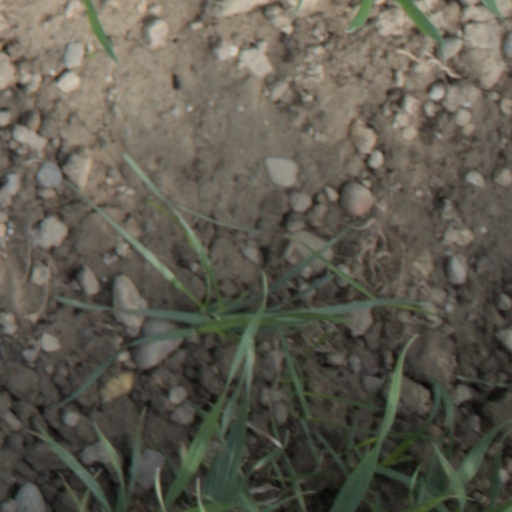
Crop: wheat